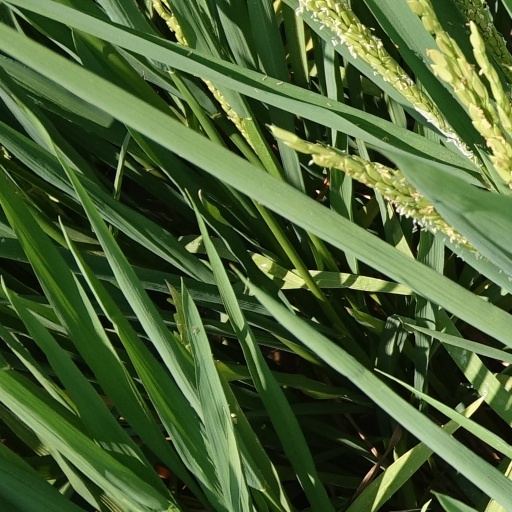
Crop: rice